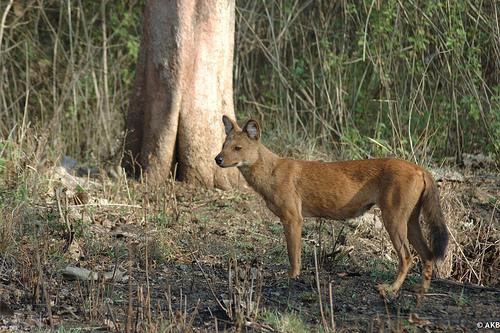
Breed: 209-n000043-dhole